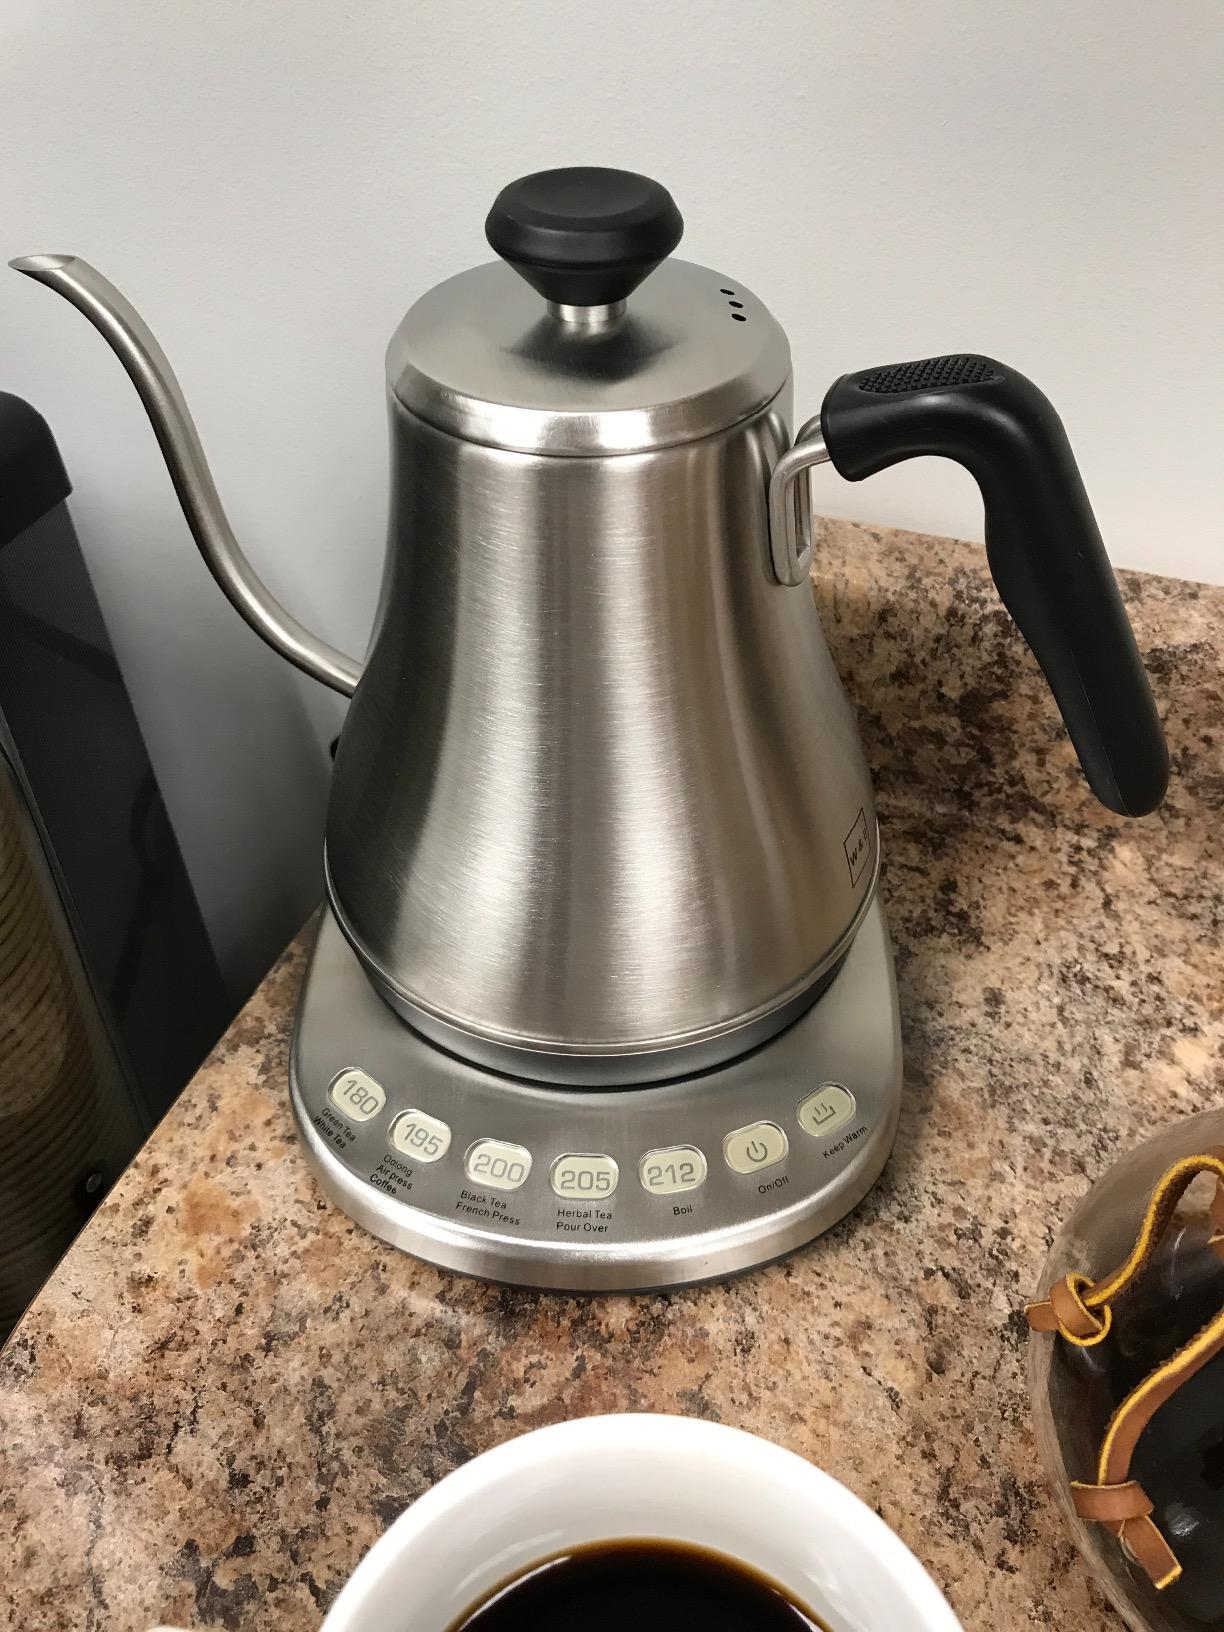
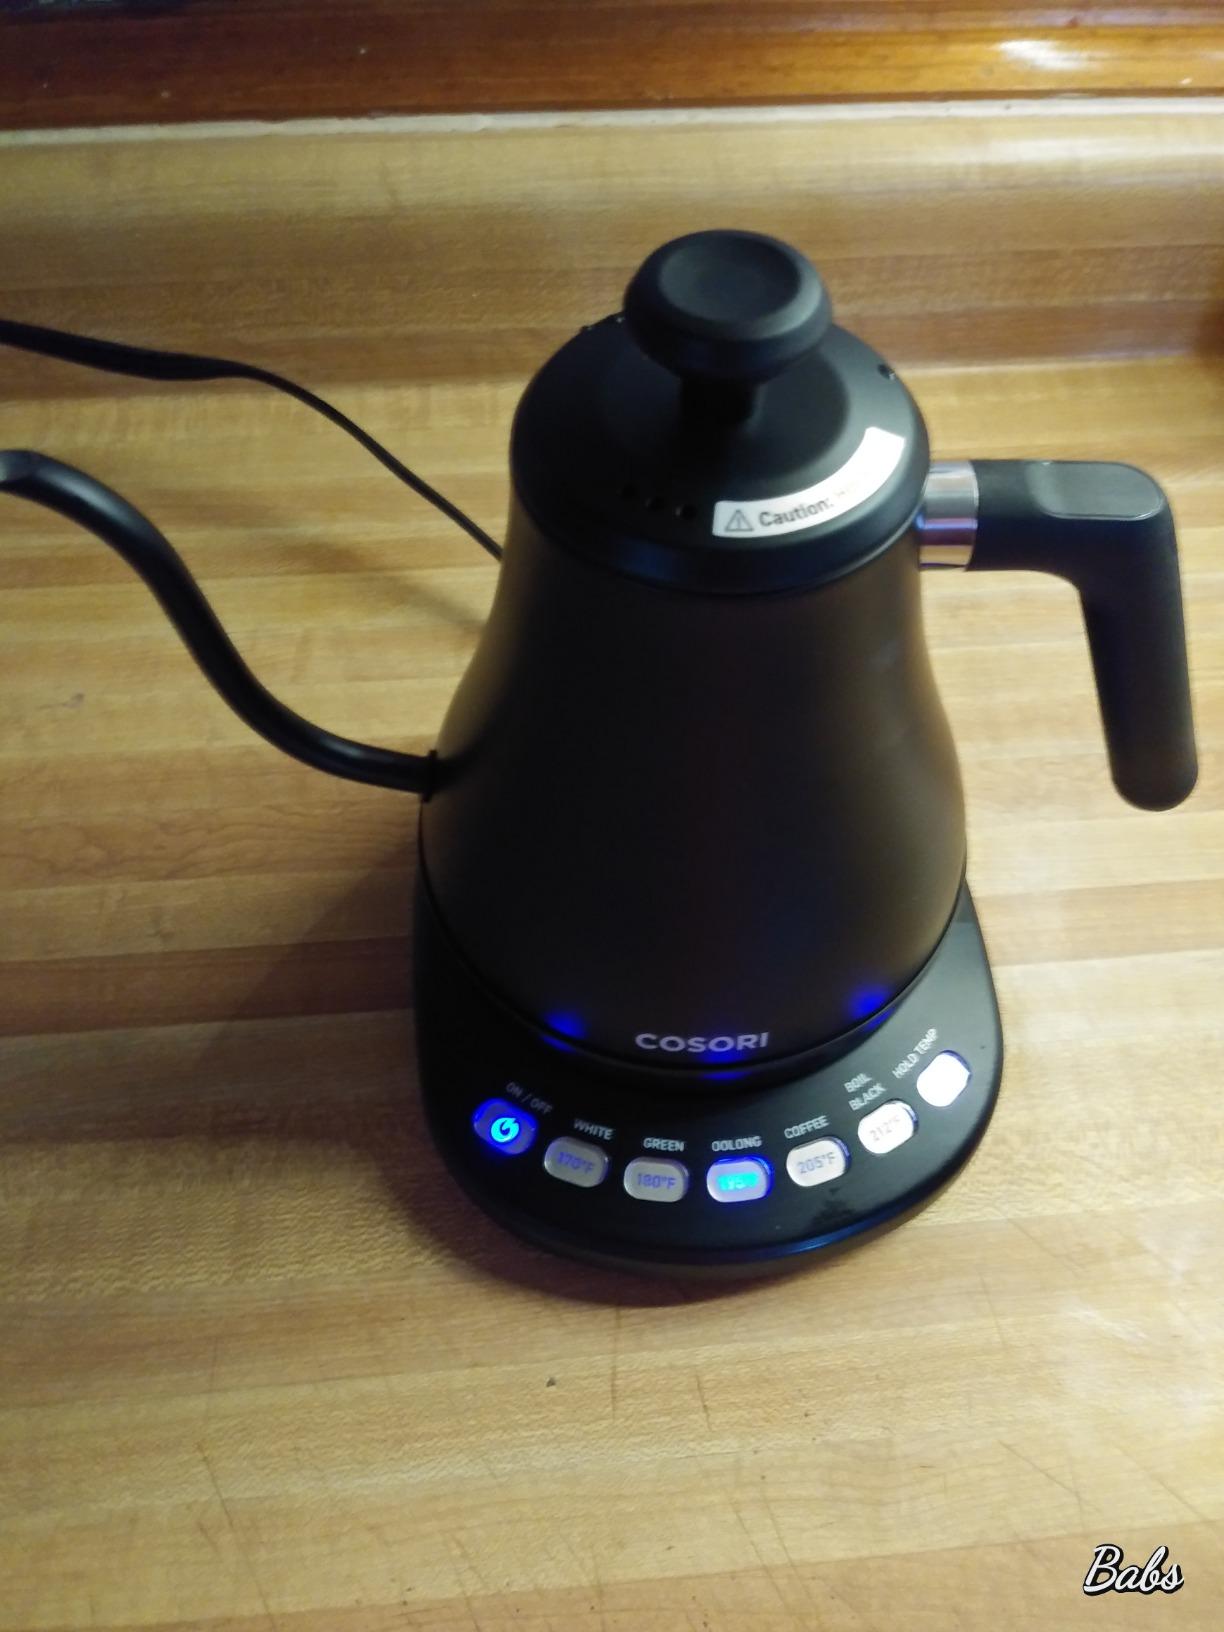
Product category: items_kettle
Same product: no